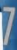
Number: 7